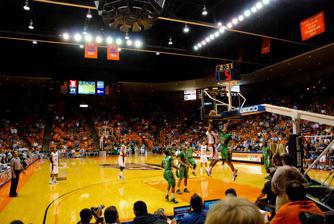
Building: Don Haskins Center
Country: United States of America
Year built: 1977
Arena in Texas, United States Don Haskins Center "The Don" The interior of the Don Haskins Center as it appeared on March 10, 2011 Former names Special Events Center (1977–1998) Location 151 Glory Road El Paso, Texas 79968 Coordinates 31°46′39″N 106°30′21″W / 31.777608°N 106.505718°W / 31.777608; -106.505718 Owner University of Texas at El Paso Operator University of Texas at El Paso Capacity 11,892 (Basketball) 12,567 (concerts) Surface Hardwood Construction Broke ground January 13, 1975 Opened February 3, 1977 Construction cost $ 10 million ($50.3 million in 2023 dollars ) Architect B. W. Crane Architects Structural engineer Walter P Moore General contractor Jordan Nobles Construction Tenants UTEP Miners (1977–present) The Don Haskins Center , formerly known as the Special Events Center , is the home of UTEP Miners men's and women's basketball. The venue is located in the heart of El Paso, Texas . In addition to hosting sporting events, the Don Haskins Center is also used by many area schools, such as El Paso Community College , for graduation and commencement ceremonies. Due to its large seating capacity, the center is also the city's premier entertainment venue and has hosted big-name acts such as pop star Shakira's Tour of the Mongoose , Oral Fixation Tour and The Sun Comes Out World Tour , Britney Spears during her Circus Tour , comedian George Lopez and rock band KISS . History Built in 1977, as the Special Events Center, the venue replaced Memorial Gym. The Special Events Center was renamed after UTEP's Hall of Fame coach Don Haskins (1930–2008) in 1998. Haskins, who is best known for starting five African-American players in the 1966 NCAA Championship game against Kentucky, was inducted into the National Collegiate Basketball Hall of Fame in 1997 and retired from the university in 1999. The arena was the site of a milestone win during the 1997–1998 season, as coach Haskins notched his 700th career victory against SMU. The arena was also the site of the 1984, 1985, and 1990 Western Athletic Conference men's basketball tournaments and the 2011 and 2014 Conference USA tournaments. It also hosted NCAA Men's Basketball tournament first- and second-round games in 1981. In September 2008 Don Haskins lay in state there for several days after dying of natural causes. The Haskins Center features a Robbins Bio-Channel Star maple floor, installed in the summer of 2002, as well as two modern locker rooms, training facilities and basketball coaches' offices. The game-day environment for basketball was enhanced in recent years with the addition of four new scoreboards and two video replay boards to the arena. The arena now has a total of seven electronic scoreboards. While it had originally been built as an alternative to the Pan American Center in Las Cruces, New Mexico , which at the time was the larger of the two arenas, today the Haskins Center is the dominant concert venue in the area. The Pan American Center was renovated in 2006 and has since been used as an alternative venue due to similar concert capacity. It is also the regional stop for WWE when it visits the El Paso area. UTEP Basketball The Miner men's basketball team has posted a 476–140 (.773) record in 34 years at the arena. UTEP won 25 straight home games from January 23, 1987 to December 16, 1989. The Miners have posted undefeated home records in three seasons: 1983–1984 (21–0), 1985–1986 (19–0) and 1988–1989 (18–0). They also won the first 10 conference games they played there after joining Conference USA in 2005. UTEP has defeated many top-10 ranked teams in the Don Haskins Center over the years, including #10 Arizona (1977), #5 Georgetown (1985), #5 Wyoming (1988) and #9 Utah (1993), among others. UTEP has attracted 5,592,257 fans in 34 seasons at the arena. The 11,892-seat arena (formerly 12,222 due to the late El Paso Sports legend Paul Strelzin) has been sold out for UTEP basketball games 112 times. Fans enter the Don Haskins Center early before a UTEP Men's basketball game. Concerts Shakira currently holds the record of having the most shows in the arena as a female artist, with 6 in total: She performed in the arena for the very first time with Tour of the Mongoose on November 15 and 16, 2002. She returned to the arena on February 25, 2003 for another sold-out show, becoming the female artist with most shows in the venue with one single tour. She kicked off her sold out North American leg of Oral Fixation Tour in the venue on August 9, 2006. She brought The Sun Comes Out World Tour to El Paso on October 13, 2010. Later on, she added a second show on October 12, 2010, after the first show was completely sold out. Depeche Mode were scheduled to perform during their Touring the Angel Tour on May 2, 2006, with She Wants Revenge as their opening act, but the show was cancelled, due to scheduling issues. New Kids on the Block were scheduled to perform during their Full Service Reunion Tour on July 13, 2009, but the show was cancelled. The Cure played a memorable gig on May 17, 2016 for about three hours with 5 encores and 5 songs they hadn't played for at least nine years including "The Perfect Girl" which hadn't been played since 1990. Don Haskins Center north entrance See also List of NCAA Division I basketball arenas References